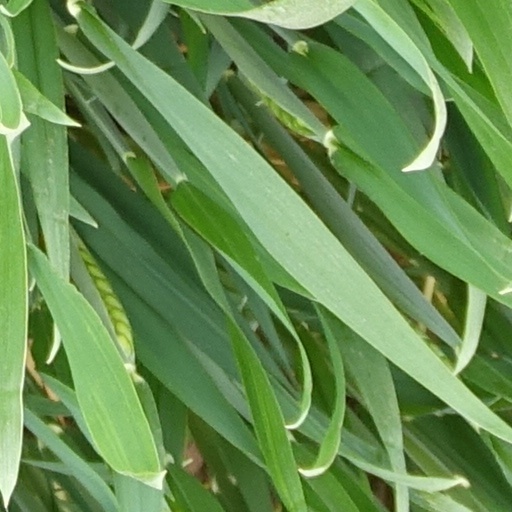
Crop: wheat